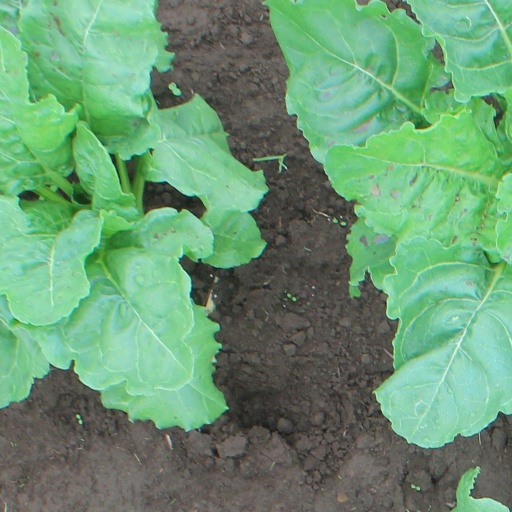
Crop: sugar beet